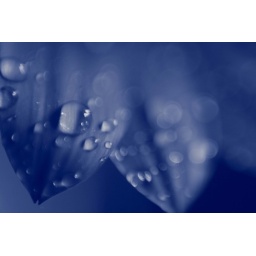
water droplets over petals blue toning